Self-Realization Fellowship Encinitas Hermitage and Meditation Gardens

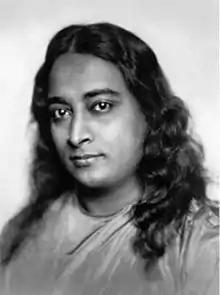
Paramahansa Yogananda, founder

After establishing SRF's headquarters in Los Angeles in 1925, Paramahansa Yogananda began searching for a site to build a seaside hermitage. He came across the area of Encinitas then known as Noonan's Point, now Swami's Point, where a bluff overlooks the Pacific Ocean. He and some of his disciples frequented the area to meditate and picnic. In 1935, while Yogananda was on a return trip to India, his disciple Rajarsi Janakananda (James J. Lynn) bought the property and built the SRF Encinitas Hermitage there as a surprise gift for Yogananda.